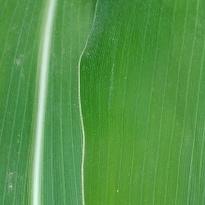
Crop: Maize
Condition: healthy-leaf